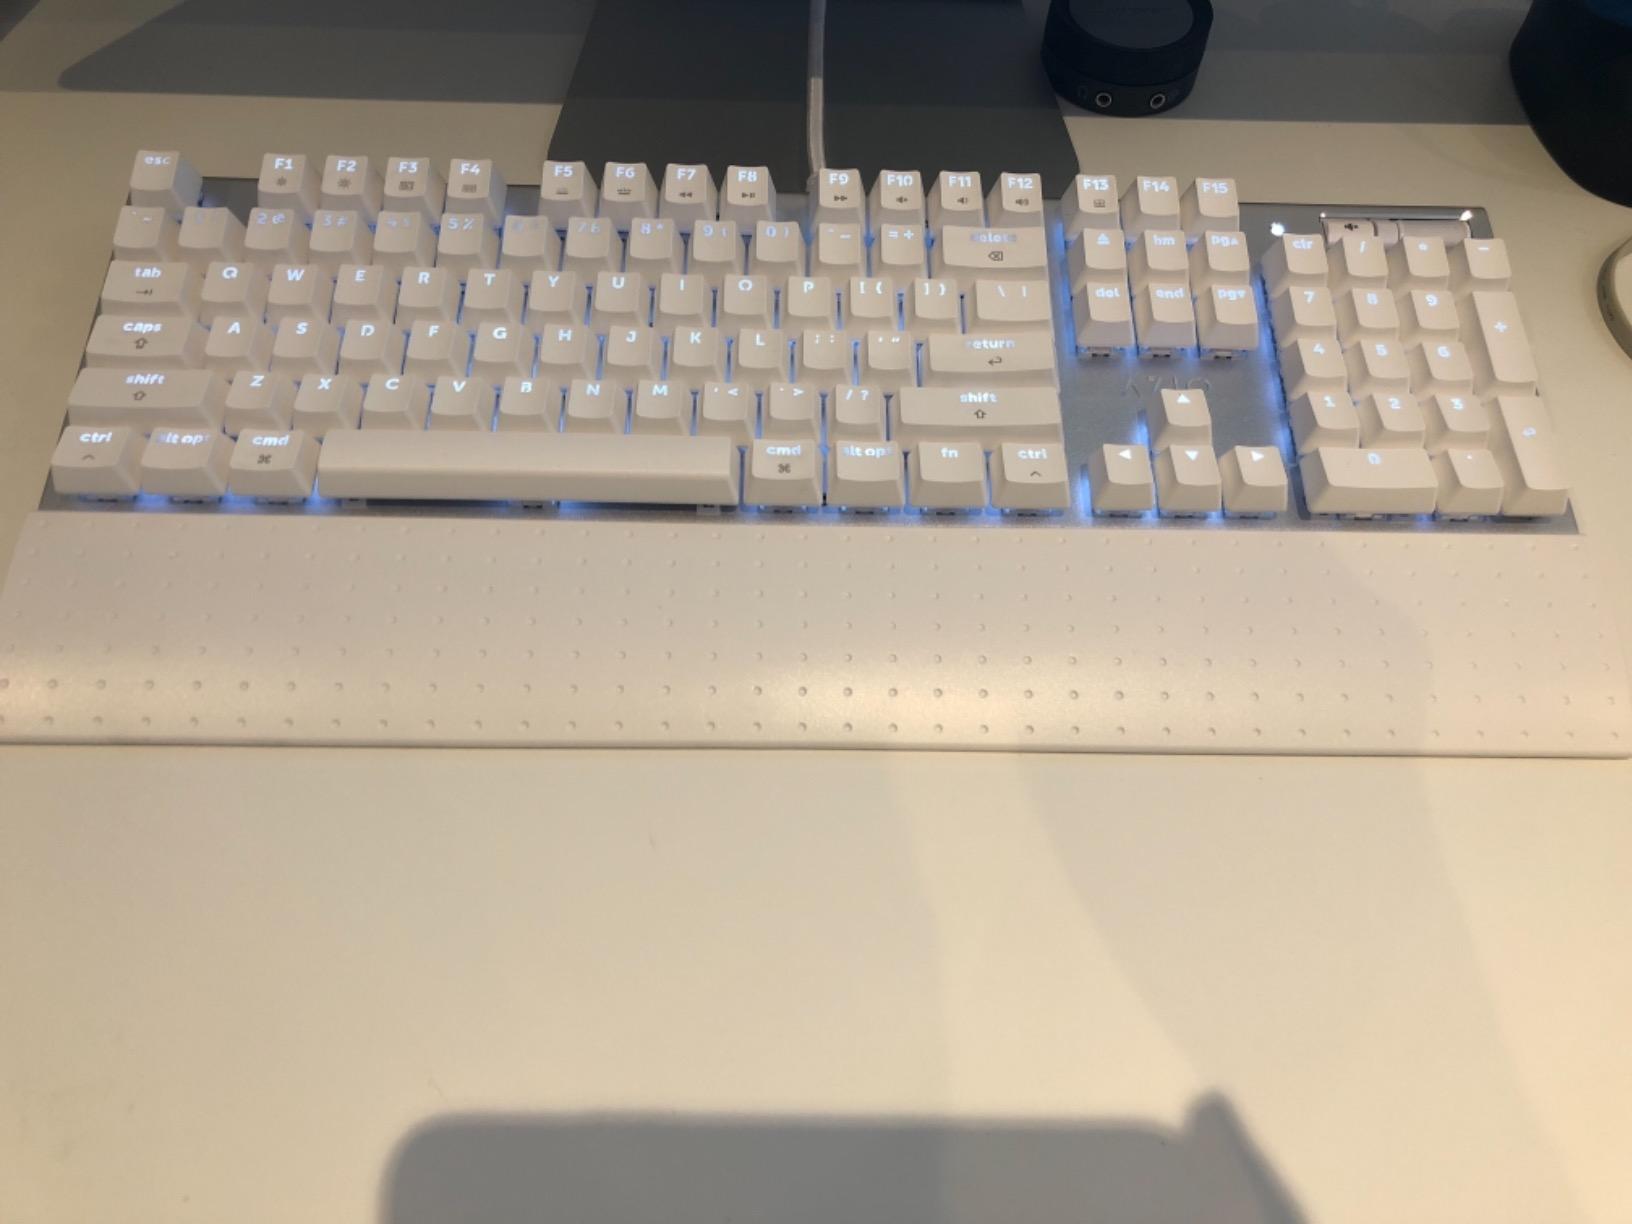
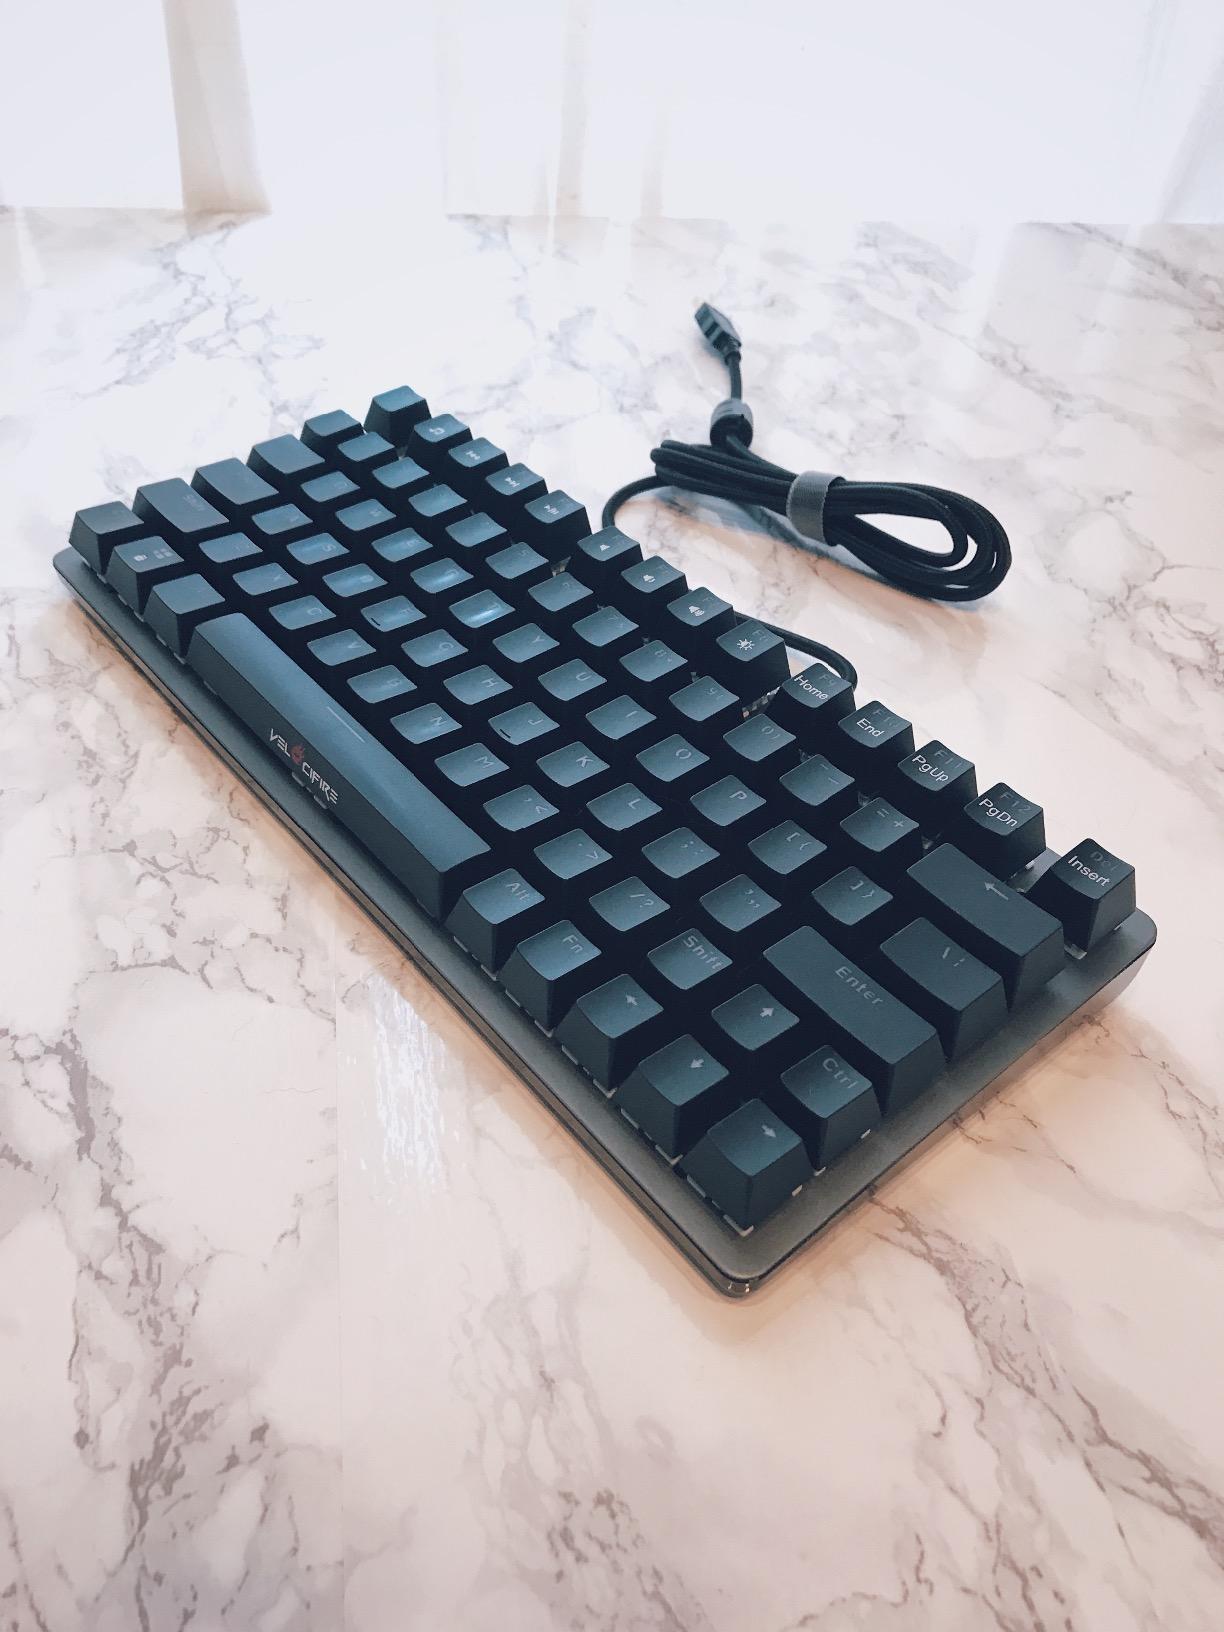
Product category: keyboard
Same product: no